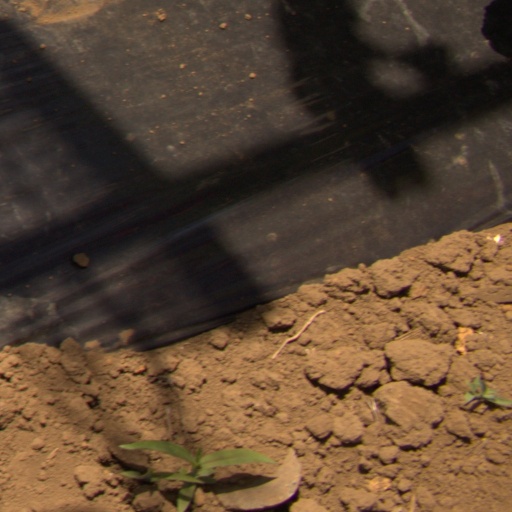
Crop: Jerusalem artichoke